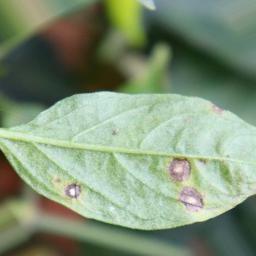
Label: cercospora